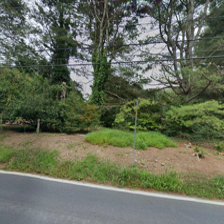
Label: streetView